Berkeley Mall

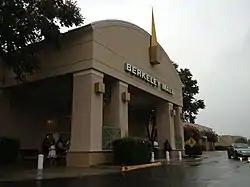
Entrance to Berkeley Mall, August 2012

Berkeley Mall is a shopping center in Goldsboro, North Carolina. It is owned by Faison Enterprises which is headquartered in Charlotte, North Carolina. The Mall has over 40 stores including several outparcel buildings outside the mall complete with several dining options. The main anchors are Belk and JCPenney. The Mall is located at 625 N. Berkeley Blvd right off US 70.